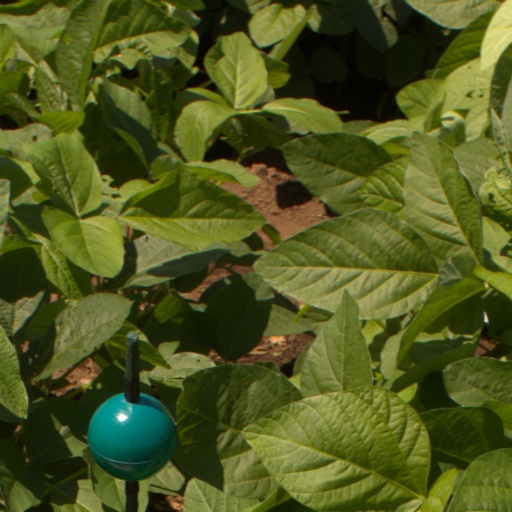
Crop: soybean